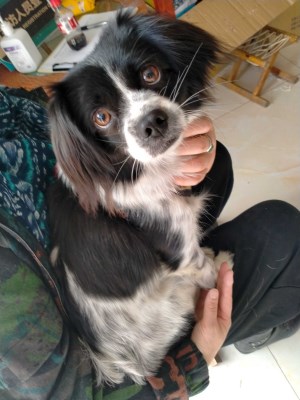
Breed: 3336-n000121-chinese_rural_dog